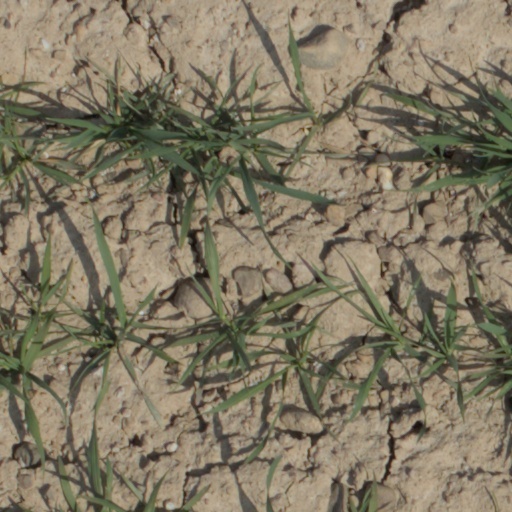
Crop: wheat